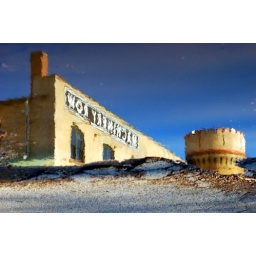
An office and retail building on Willy Street in Madison - reflected in a puddle.